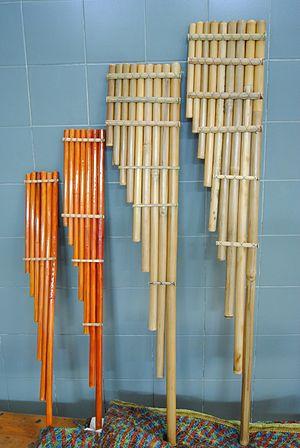
La musique andine tire ses origines de la musique des peuples de langue quechua, aymara et d'autres peuples de la Cordillère des Andes. Ce terme est souvent utilisé comme synonyme du style musical typique de l'Altiplano des Andes centrales et des régions limitrophes. Ce style est caractérisé par des mélodies en même temps allègres et nostalgiques, très suggestives, évocatrices des hautes altitudes où elles sont nées, interprétées avec des flûtes de roseau spécifiques, des percussions diverses et des charangos.